Perdita Hyde-Sinclair

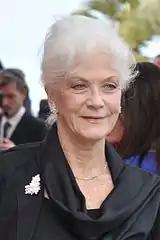
Perdy has a difficult relationship with her mother-in-law Rosemary Sinclair, played by Linda Thorson ("pictured").

The development leads to one of the character's more notable storylines, as Rosemary begins manipulating Perdy in an attempt to drive her insane. A reporter for "The Northern Echo" likened the storyline to the plot of the 1944 film "Gaslight". Slowe relished the chance to play out her character's "nightmare" and was excited to receive the new scripts each week, saying "My heart's in my mouth when I read through them, as I'm never sure what's coming next!" She explained that Rosemary has never actually liked Perdy, but she put up with her when there was a chance Perdy could provide her with a grandchild. Now that Perdy has had a hysterectomy, Rosemary believes there is no point to her and she plots to break up Perdy and Grayson, so he will find a woman who will have his children and be easier for Rosemary to control. Slowe believed it was "all too easy" for Rosemary to manipulate her character, saying "Perdy's completely depressed and very vulnerable. Normally, she can protect herself against Rosemary, but because of her current state, she's dropped her barriers." Perdy is prescribed antidepressants, but she is not told about the possible side-effects, which leave her feeling confused. Rosemary takes advantage of this to play "her head games" and Perdy is "all over the place."